HM Prison Bendigo

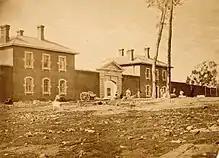
Bendigo Gaol, 1861

HM Prison Bendigo was a medium security prison facility located in Bendigo, Victoria, Australia. Constructed in the early 1863, the prison officially closed in 2004, and has since been converted into Ulumbarra Theatre, one of the city's largest performing arts venues. Construction on the prison began in the late 1850s and was originally housed both male and female inmates before they were relocated in 1896. In 1942, the prison was handed over to the Commonwealth Government for use as a military prison, though this arrangement ended in 1947. In 1950, the facility underwent refurbishment to be reopened as a state government prison again.